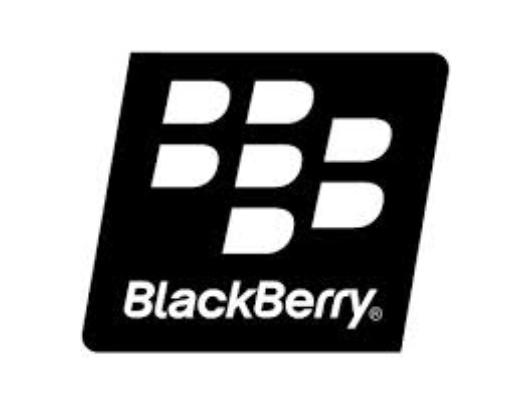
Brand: BlackBerry
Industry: Electronic